Blau-Weiß 1890 Berlin

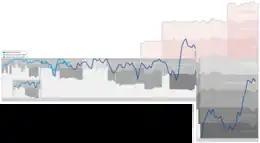
Historical chart of the club's league performance

Predecessor sides "Vorwärts" and "Union" were both founding members of the German Football Association at Leipzig in 1900. "Vorwärts" enjoyed early success with local championships in 1902, 1903 and 1921. In that last championship year, they also sent four players to the national side and played in the German final, which they lost 5–0 to 1. FC Nürnberg. "Union" took the national title in 1905 with a 2–0 win over Karlsruher FV.